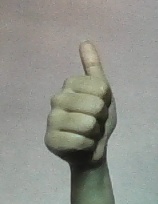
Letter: aleff